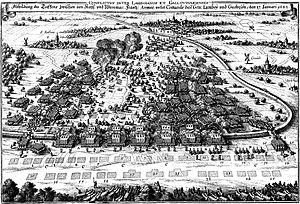
1642 est une année commune commençant un mercredi.